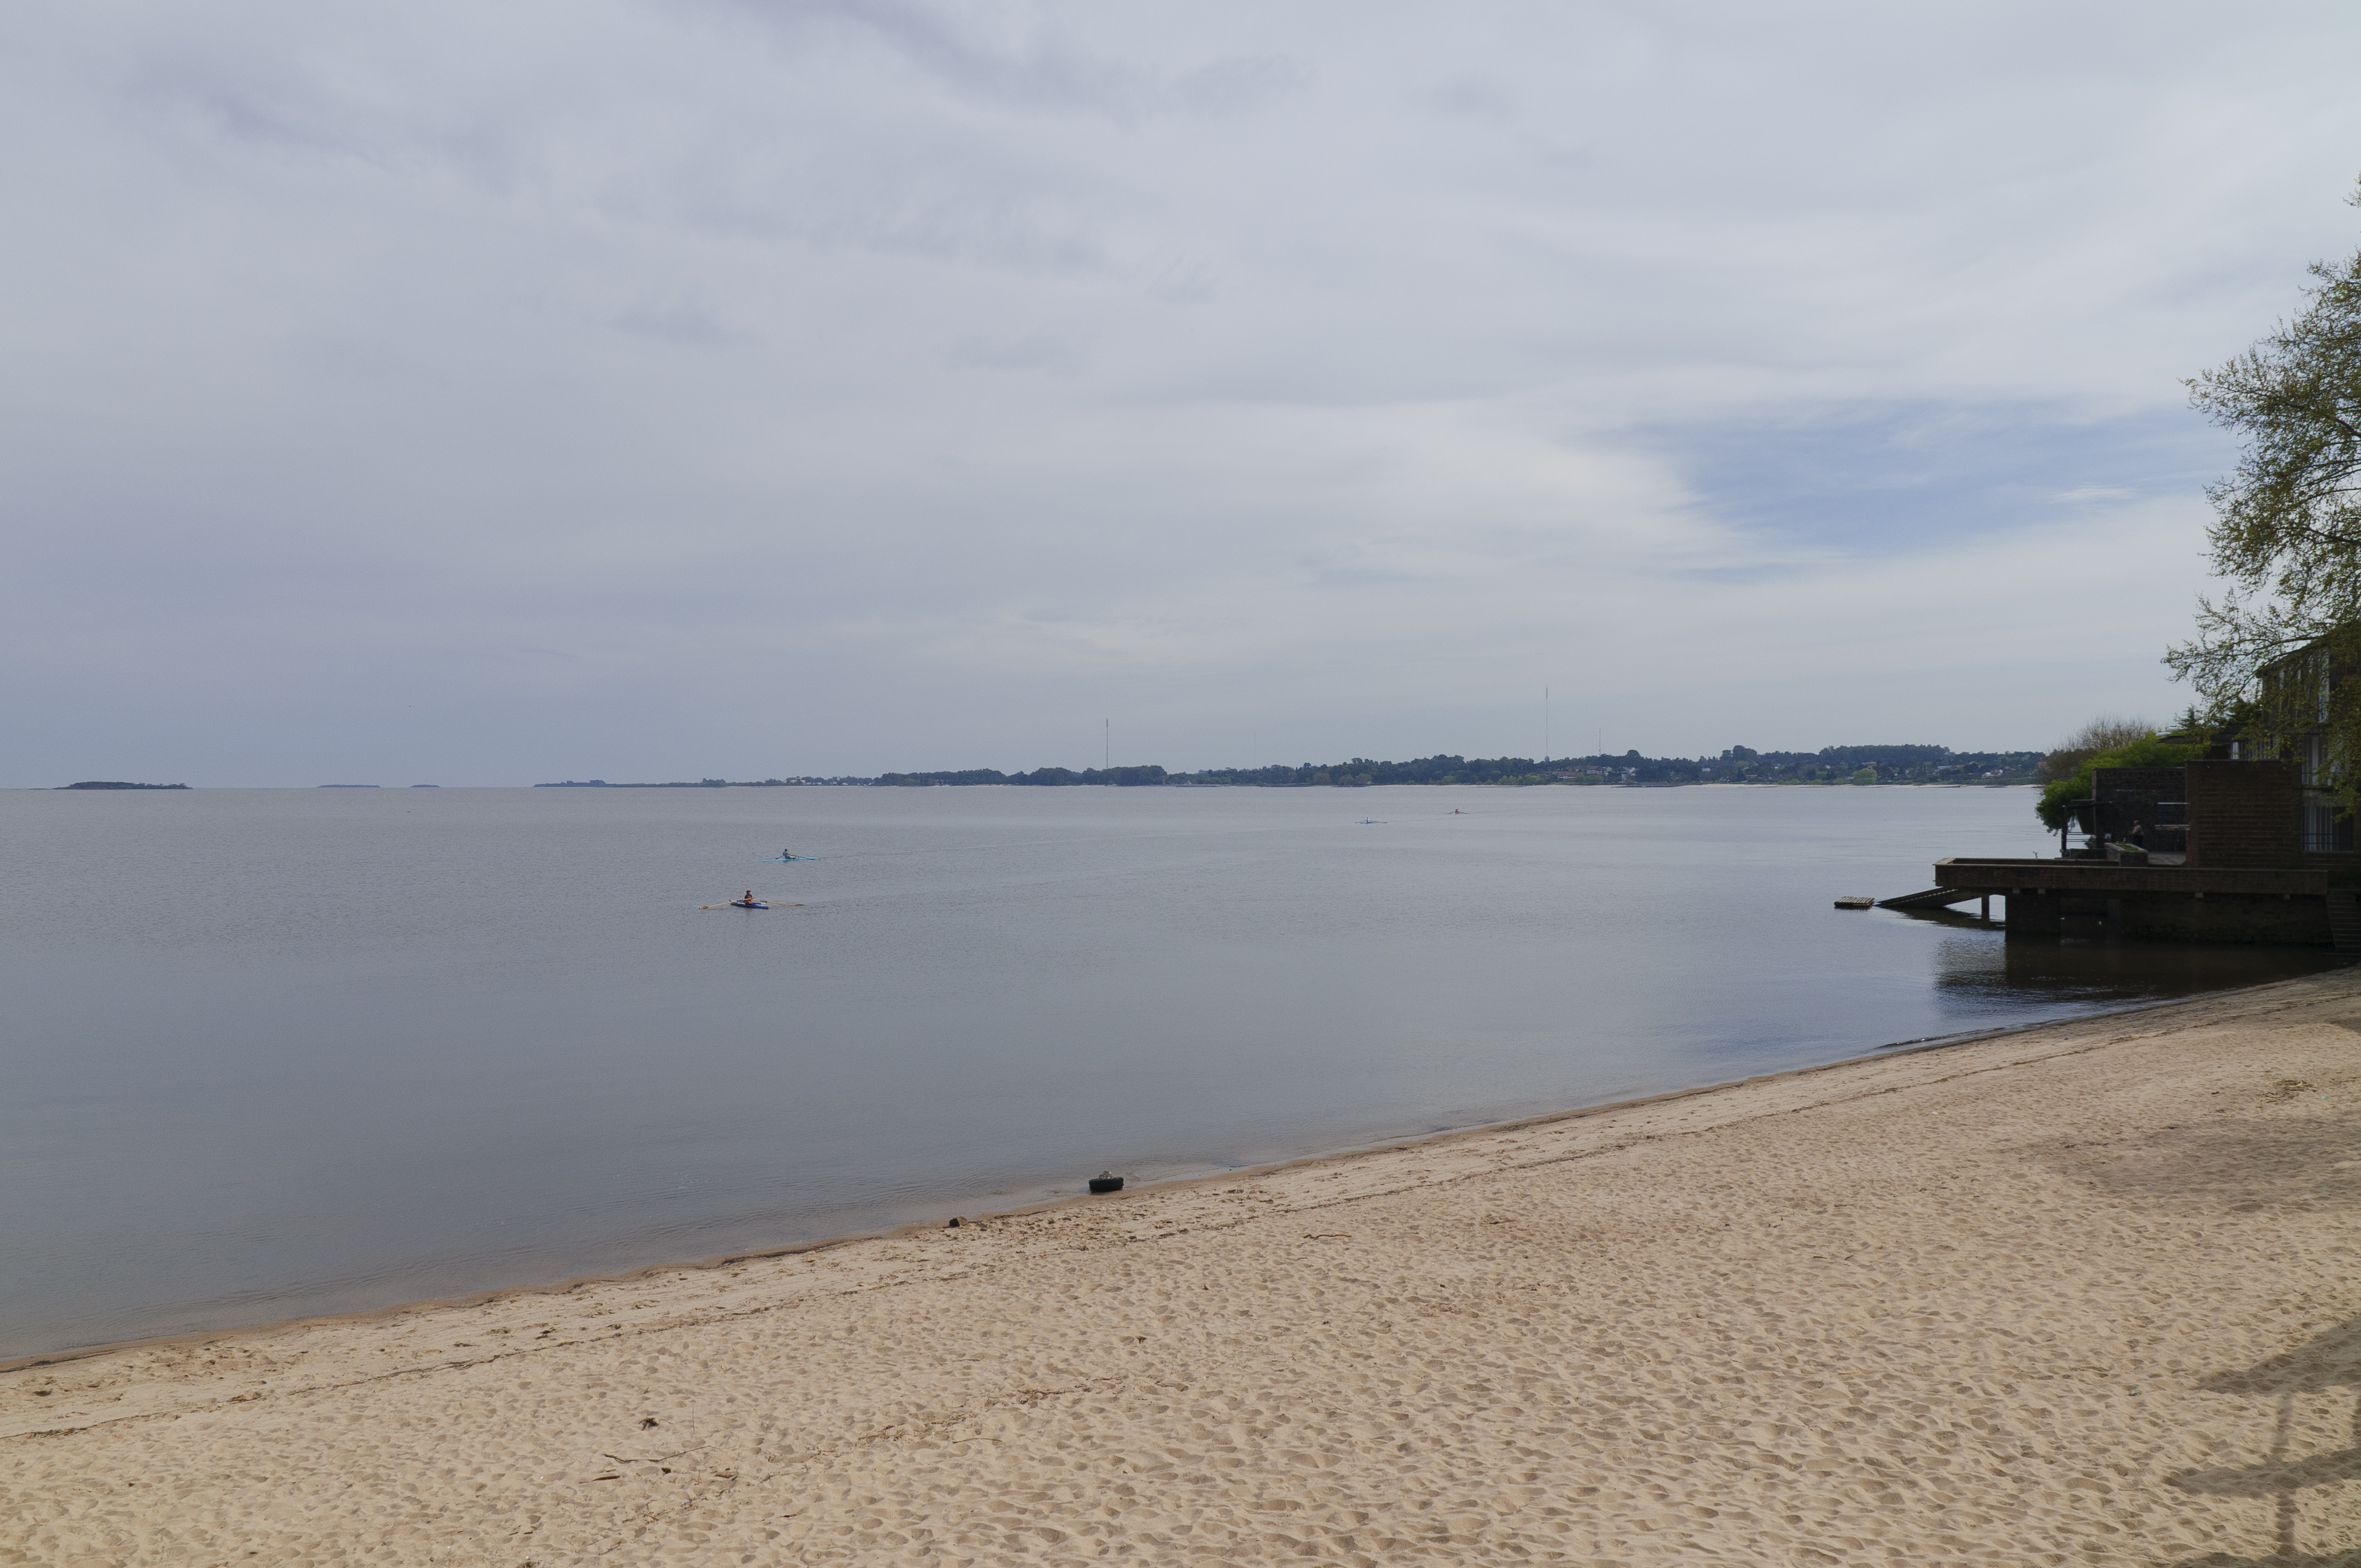
beach, sea, coast, water, sand, horizon, cloud, shore, lake, bay, reservoir, nikon, body of water, argentina, loch, estuary, buenosaires, aires, d300, approved